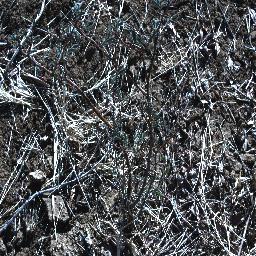
Label: prickly_acacia